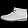
Label: Ankle boot